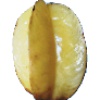
Label: Carambula 1